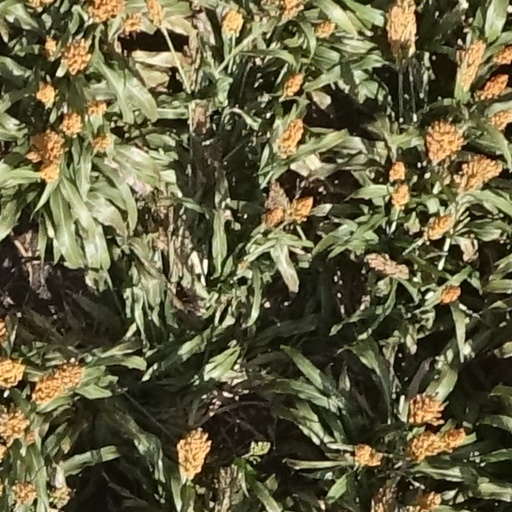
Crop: sorghum